Savage Intruder

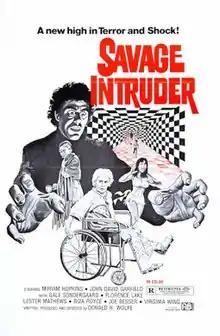

Savage Intruder (also known as Hollywood Horror House) is a 1970 American psychological horror film directed by Donald Wolfe and starring Miriam Hopkins, John David Garfield and Gale Sondergaard.